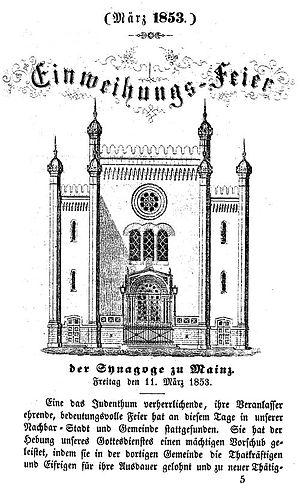
La grande synagogue de Mayence a été construite en 1912 et comme la majorité des synagogues en Allemagne, elle sera détruite par les nazis en 1938.